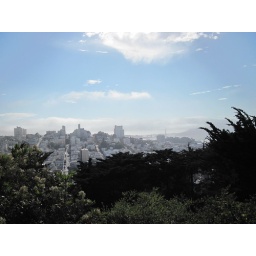
A day walking around SF. Random pictures of beautiful building and steets. A day walking around San Francisco. Random pictures of beautiful streets and buildings.